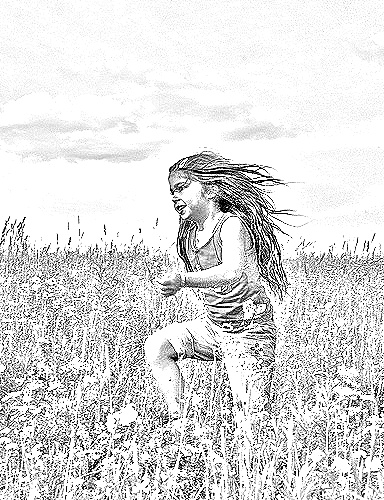
Portrait style: Sketch Portrait